Saara hardwickii

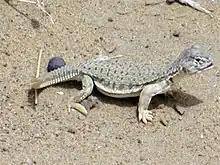
A juvenile spiny-tailed lizard.

Hardwicke's spiny-tailed lizard has a rounded head with a flat snout. It is usually yellowish brown, sandy or olive in colour. It may have black spots and vermiculations and a distinctive black spot on the front of the thigh. It has a dorso-ventrally flattened body with wrinkled skin. Its tail has whorls of spiny scales with large spines on the side. The tail is bluish-grey (in Jaisalmer) to sand-coloured (in Kutch).